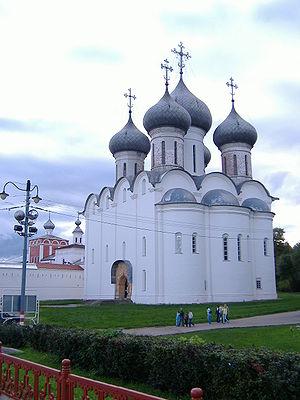
Vologda est une ville au nord de la Russie et la capitale administrative de l'oblast de Vologda depuis 1937. Sa population s'élevait à 306 487 habitants en 2013.